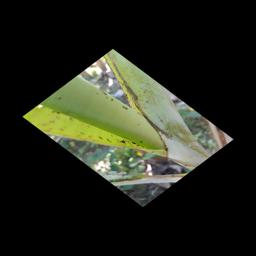
Label: BANANA APHIDS